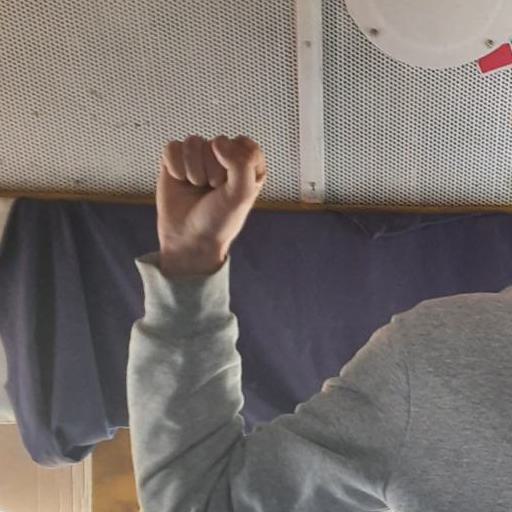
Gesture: fist